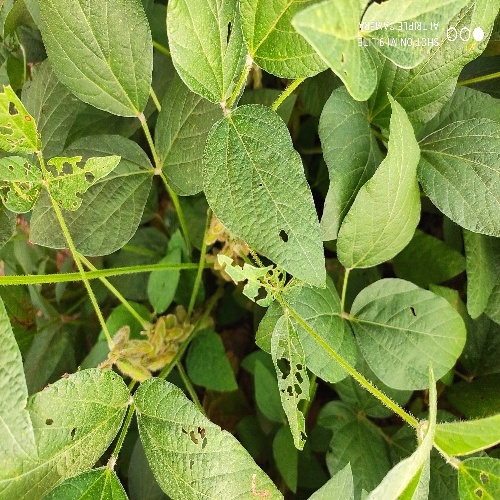
Label: Caterpillar